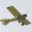
Label: airplane